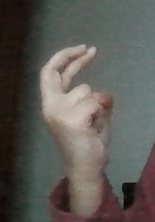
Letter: zay